Watanabebashi Station

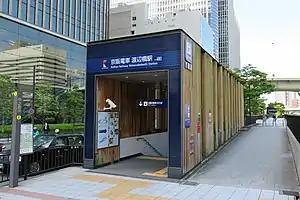
Station entrance

is a railway station on the Keihan Electric Railway Nakanoshima Line in Kita-ku, Osaka, Japan, and opened on October 19, 2008 (the day of the opening of the Nakanoshima Line).